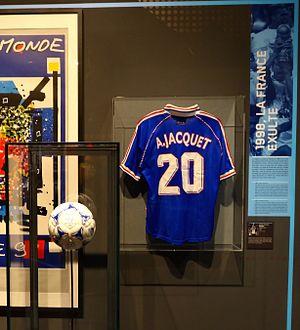
La finale de la Coupe du monde de football 1998, a vu la victoire du pays hôte, la France face au Brésil sur le score de trois à zéro et s'est déroulée le 12 juillet 1998 au Stade de France à Saint-Denis devant 80 000 spectateurs.
Aimé Jacquet, né le 27 novembre 1941 à Sail-sous-Couzan, est un ancien joueur et entraîneur international français de football. Il remporte à la fin de sa carrière la Coupe du monde de football de 1998 en tant que sélectionneur de l'équipe de France.